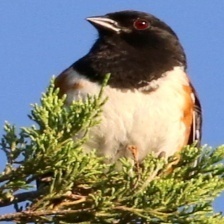
Species: EASTERN TOWEE
Scientific name: PIPILO ERYTHROPHTHALMUS